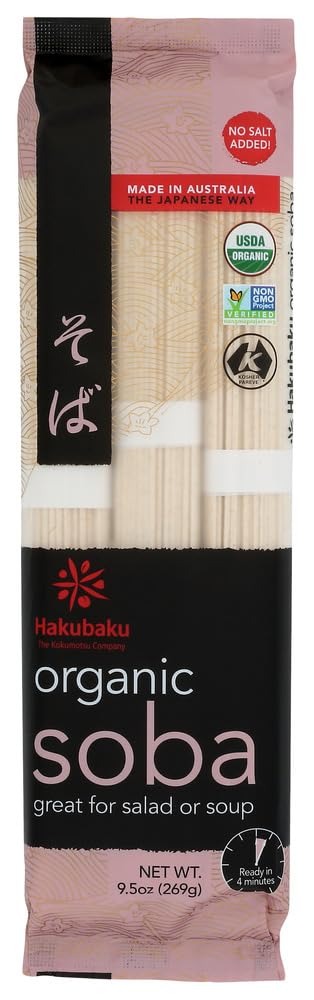
Item Name: Hakubaku Organic Soba Noodles -- 9.5 oz - 2 pc
Value: 19.0
Unit: Ounce

Price: 12.99